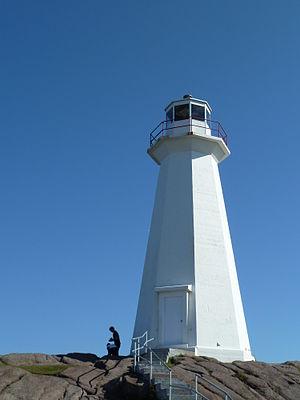
Le cap d'Espoir est le point le plus à l’est du Canada et de l’Amérique du Nord. Il se trouve dans la province de Terre-Neuve-et-Labrador, sur la péninsule d'Avalon à 11 kilomètres du centre-ville de Saint-Jean. Il est plus proche de Paris que de Vancouver.